List of best-selling albums in Spain

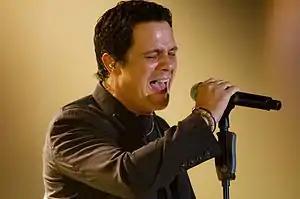
Alejandro Sanz is the artist with more entries in the list, with Más, El Alma al Aire, Viviendo Deprisa, 3 and No Es lo Mismo.

This is a list of the best-selling albums in Spain that have been certified by the Productores de Música de España (PROMUSICAE). PROMUSICAE is in charge of certifying records in Spain. Until October 2005, the certification levels for albums in Spain were 50,000 for Gold and 100,000 for Platinum. The current levels, however, are 20,000 for Gold and 40,000 for Platinum.